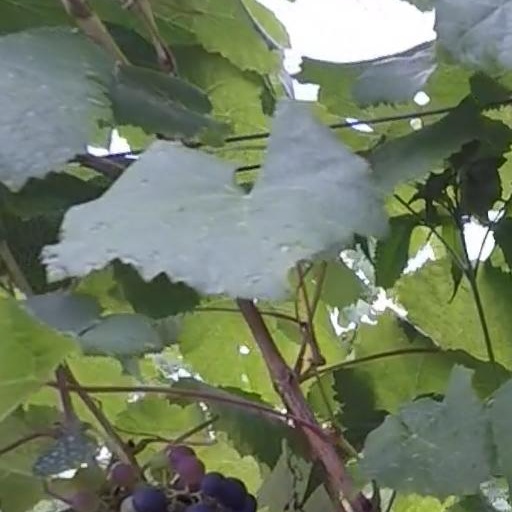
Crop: grape